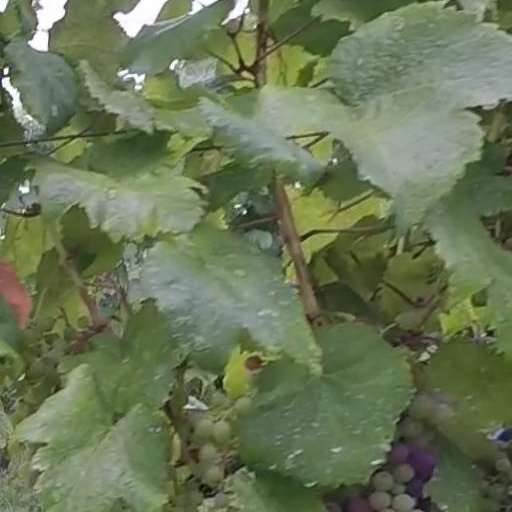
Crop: grape